Battle of Mughar Ridge

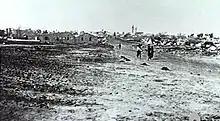
In the distance a group of people walk down a dirt road away from the village. The foreground shows vacant ground.

During 14 November infantry in the 52nd (Lowland) and 75th Divisions concentrated and reorganised their ranks. The advance was taken over by the Yeomanry Mounted Division which crossed the railway north of Junction Station and the Anzac Mounted Division which pressed the retreating Ottoman Army northwards near the coast.